KEXP-FM

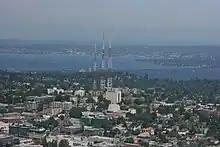
KEXP-FM is broadcast from a transmitter site on East Madison Street, in Seattle's Capitol Hill neighborhood.

On March 29, 2001, the UW unveiled a partnership with the EMP to transform KCMU in every way except its format. The license would still belong to the university, but the station would relocate to fully upgraded studios in the former home of KZOK at 113 Dexter Avenue North and change its call sign to KEXP-FM, increasing its power to 720 watts. The partnership combined the university, the radio station, the EMP, and the Allen Foundation for Music, which provided up to $600,000 over four years to UW. It also generated some concern over whether the station would lose its edge with the involvement of Allen, who owned two commercial stations in Portland, and whether the station needed listener support if it now had Allen's backing. The EMP partnership also marked the end of any UW student involvement with the station; Associated Students of the University of Washington started a new online-only campus station, Rainy Dawg Radio, in 2003. Cwynar noted that the change in call sign represented the station's shift "from campus-based community broadcaster to community-funded music experience provider". The KCMU call sign later recurred on KCMU-LP, a low-power station in Napa, California, whose founder worked at KCMU in Seattle while a student at the UW.